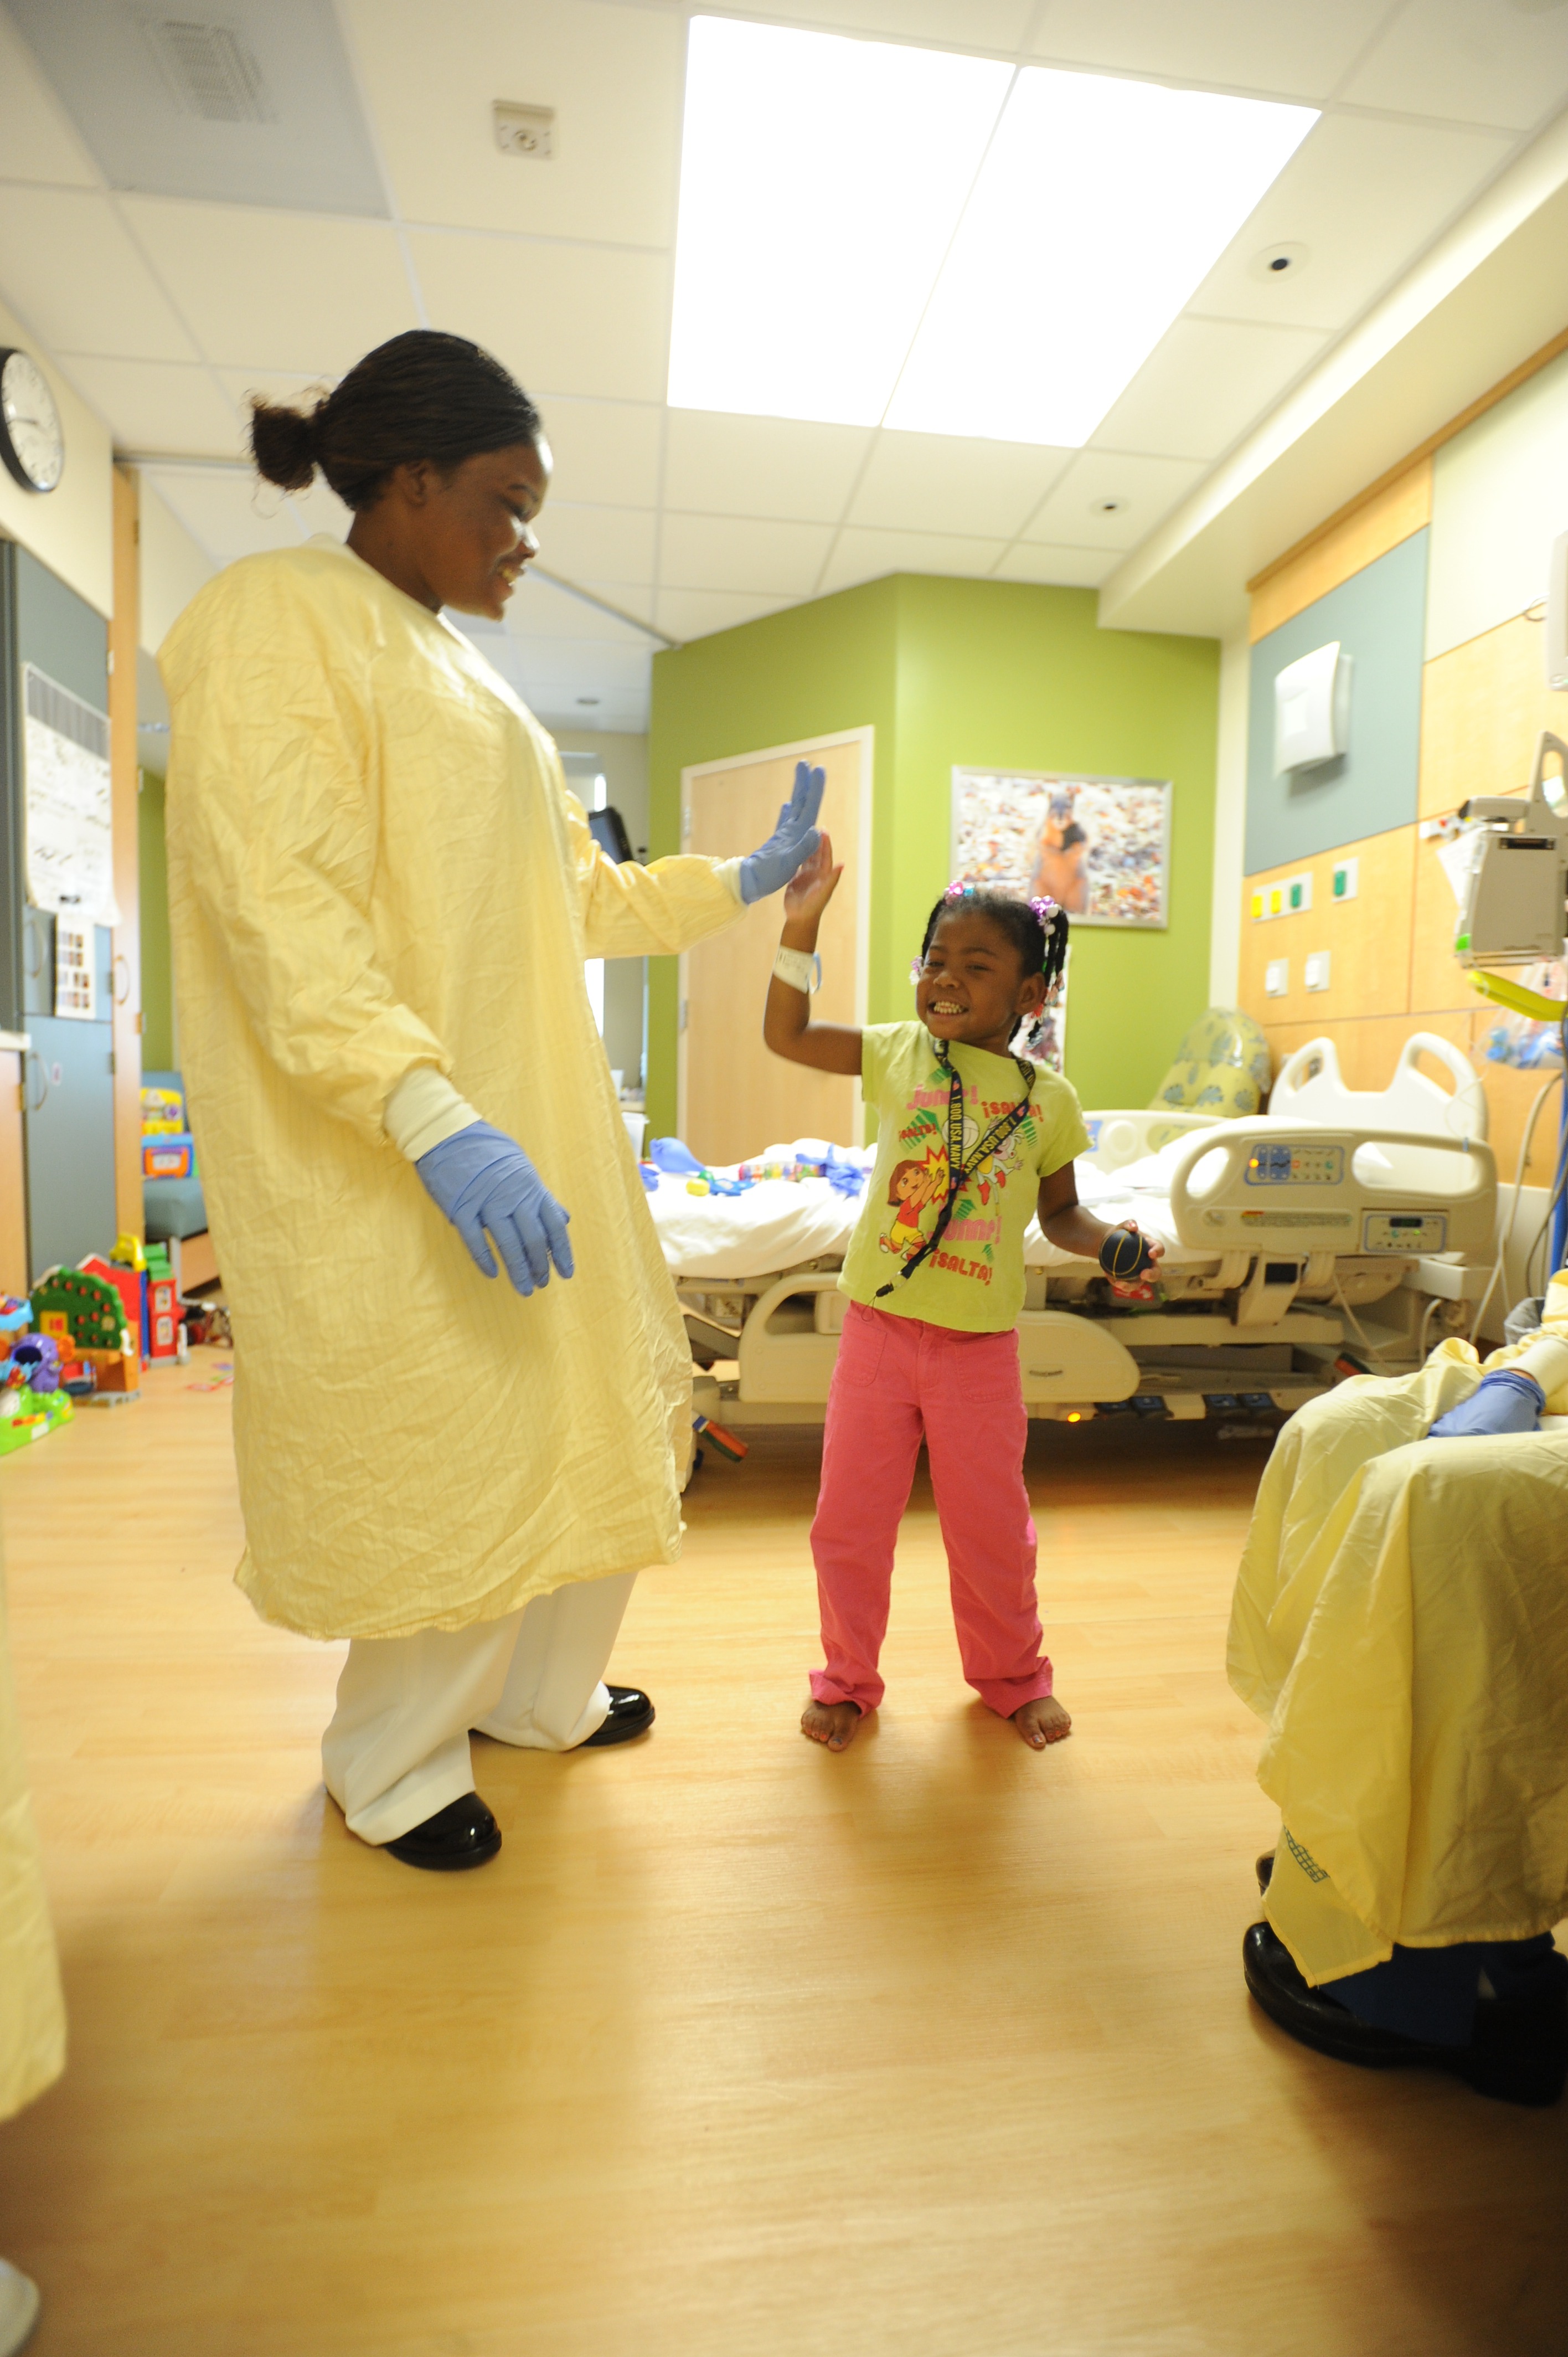
person, girl, child, room, medicine, help, hospital, nurse, treatment, patient, medical aid